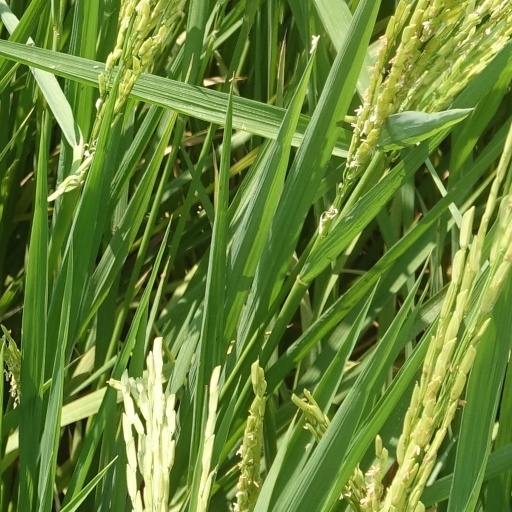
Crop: rice